Liyen Chong

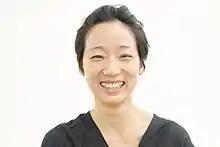
Artist Liyen Chong at Black Lunch Table + Project Row Houses Juneteenth Photobooth, 2021

Liyen Chong (born 1979) is a New Zealand artist of Chinese-Malaysian descent. Her work is held in the permanent collections of the Christchurch Art Gallery, the University of Canterbury and the National Gallery of Australia.